Centennial of the City of Toronto

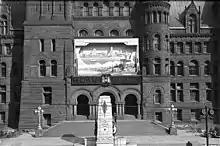
Toronto City Hall decorated for centennial celebrations.

While events occurred throughout the year, many were scheduled to happen in one of three three-day periods. The first began on Victoria Day, the second after Dominion Day (now Canada Day), and the third at the end of summer, but before the Canadian National Exhibition's annual opening.